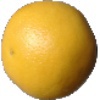
Label: Grapefruit White 1